2014 UN Climate Summit

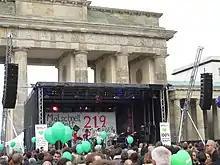
"mal-schnell-die-welt-retten", Climate March in Berlin (21 September 2014)

The Climate Summit took place at UN Headquarters in New York City on September 23, 2014, one day ahead of the annual General Assembly Debate. Corporations of the Fossil fuel industry and other vested interests and their lobbying arms, such as the Global Climate Coalition (GCC), sent large delegations to the Summit to participate in the discussions, as they have in every major international climate conference for decades. The participation of such vested interests was rarely reported by network news or other major news outlets. This industry-funded GCC undertook to undermine established climate science data, to highlight uncertainties, and accordingly, to advocate for inaction by the public and governments.